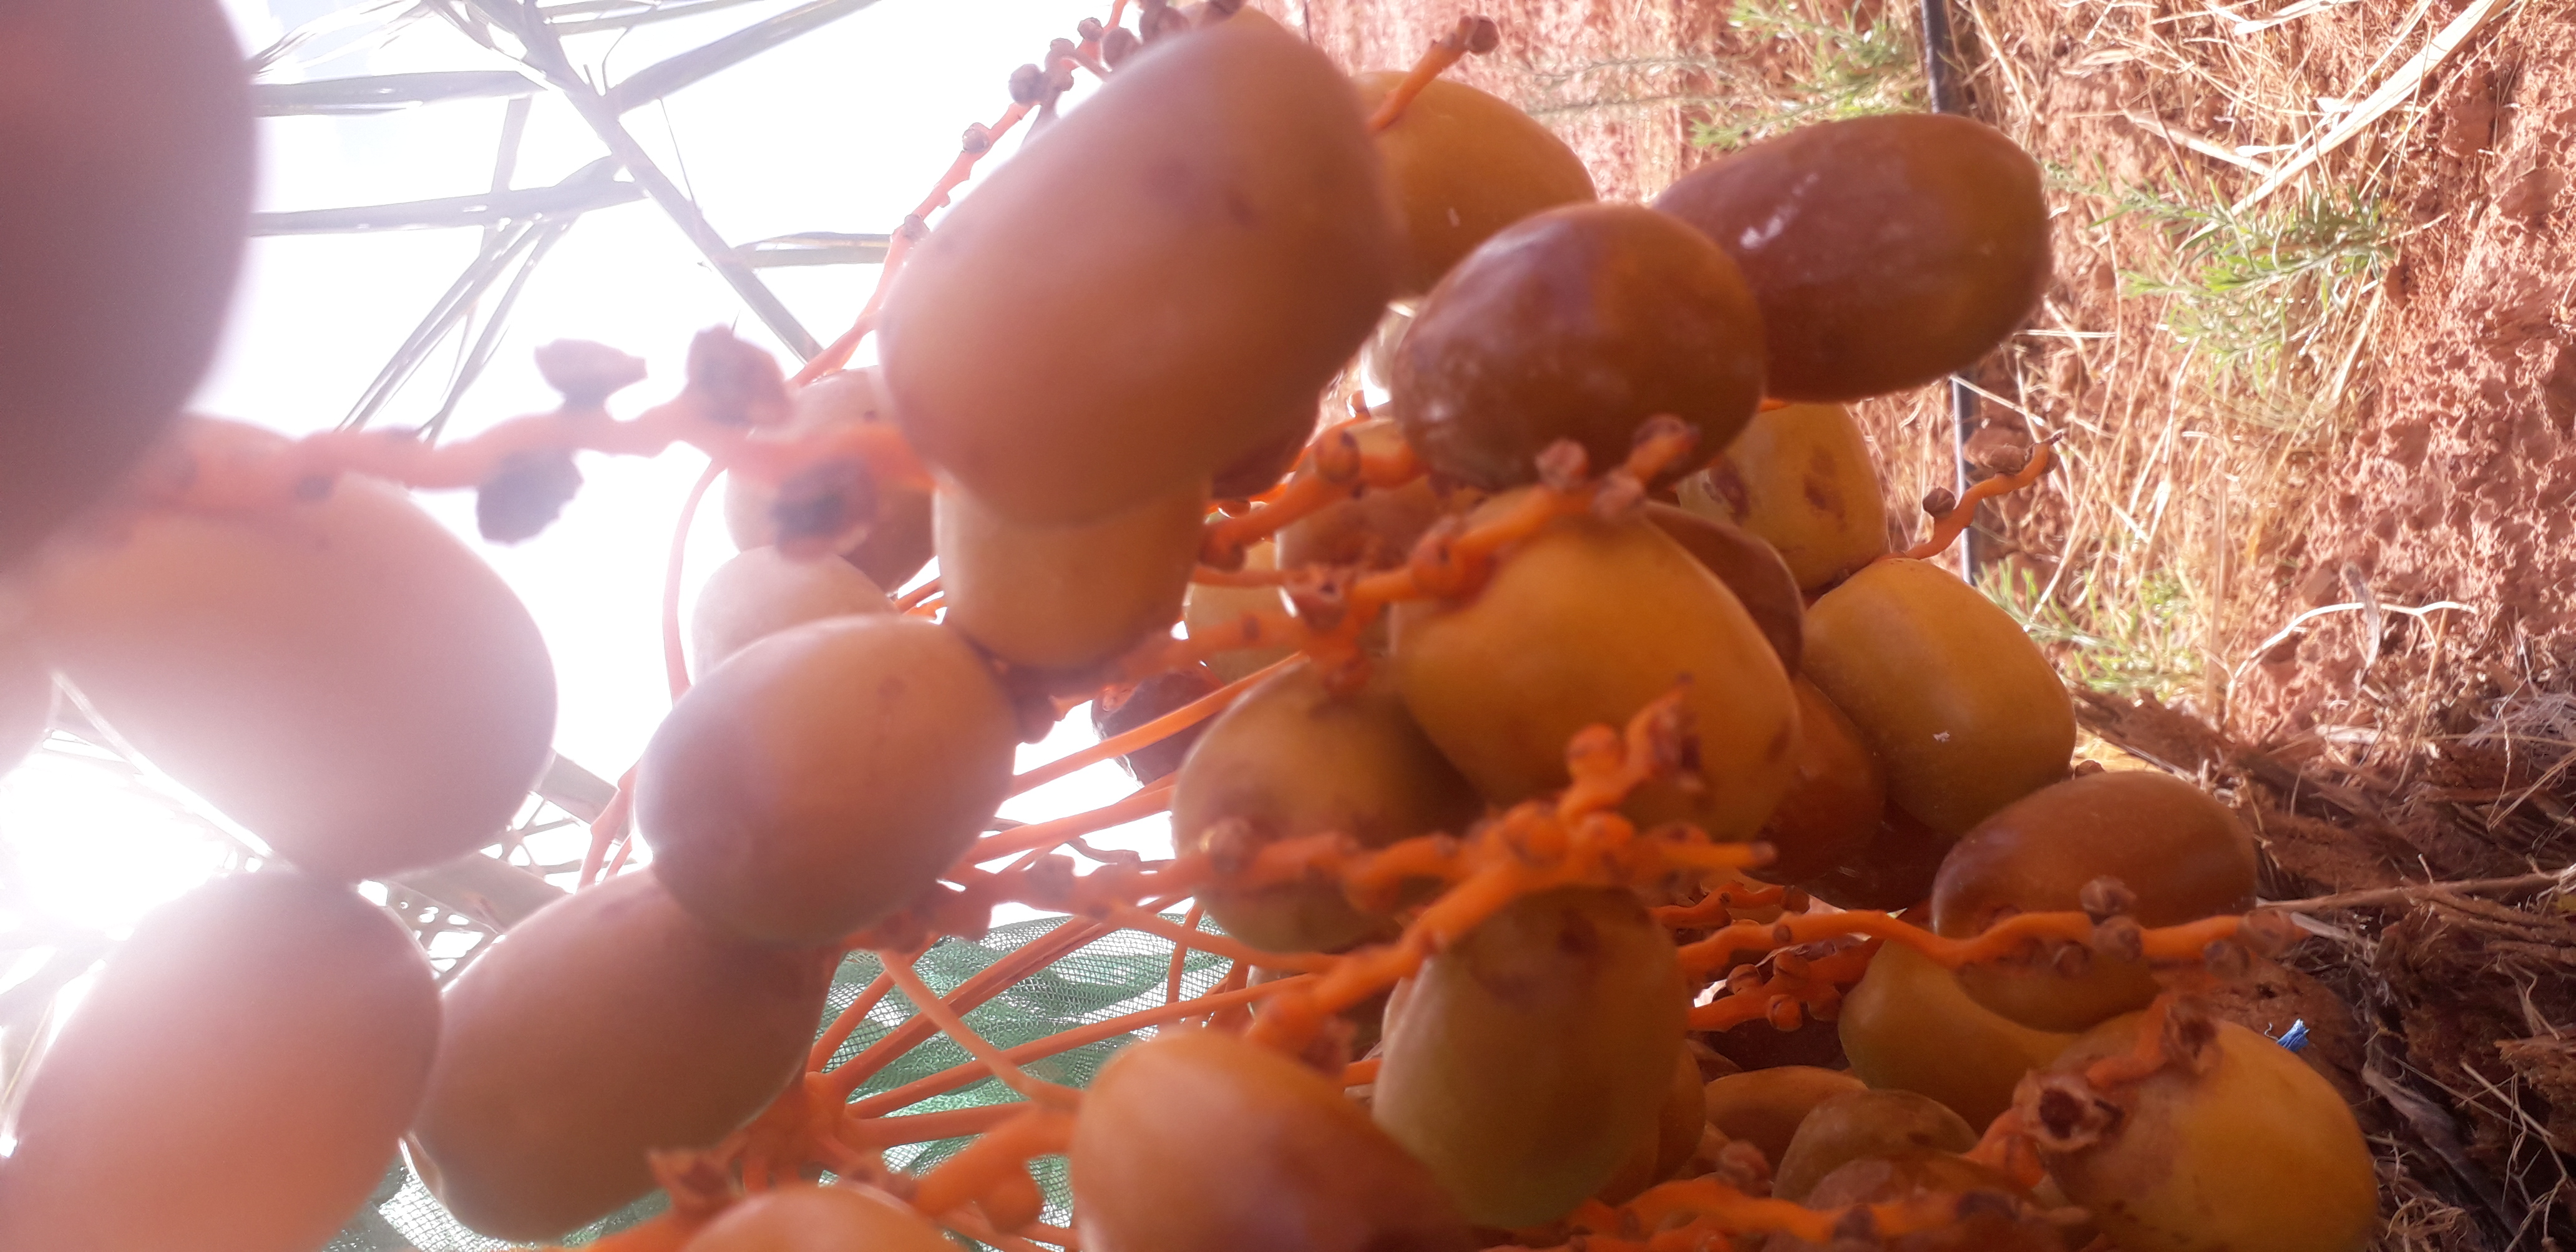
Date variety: Boufagous